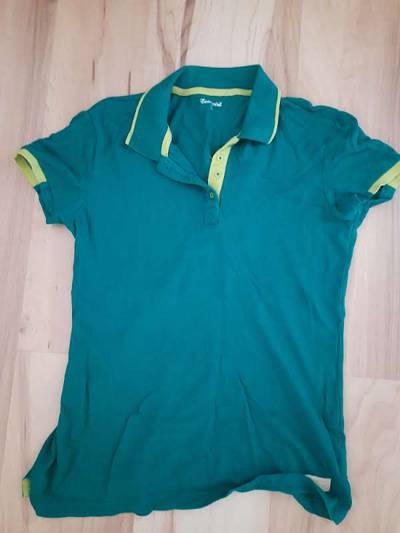
Waste category: clothes